Dano–Hanseatic War (1426–1435)

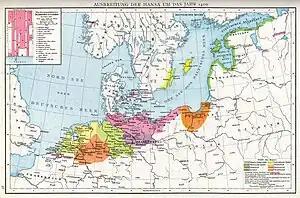
Extent of the Hanseatic League circa 1400

Ever since Denmark's defeat in the previous Danish–Hanseatic War, the Hanseatic League held a strong monopoly over Baltic trade. Denmark had to bestow multiple privileges to the Hanseatic League, one of which being a guarantee of free trade throughout the Baltic Sea, and exemption from tolls.